Mastani

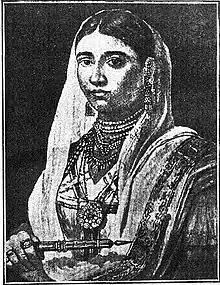
"Mastani bai" as depicted in "A history of the Maratha People"

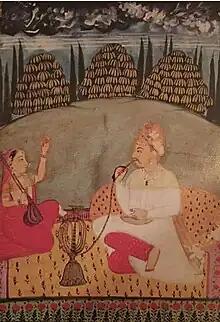
Painting of Bajirao and Mastani

In 1728, Nawab Muhammad Khan Bangash invaded Chhatrasal's kingdom, defeated him and besieged his capital. Chhatrasal secretly wrote to Bajirao requesting his help. But being occupied in a military campaign in Malwa Bajirao did not respond until 1729 when he marched on towards Bundelkhand. Ultimately Bajirao defeated Bangash after reaching Jaitpur near Kulpahar in present Uttar Pradesh.